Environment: lab
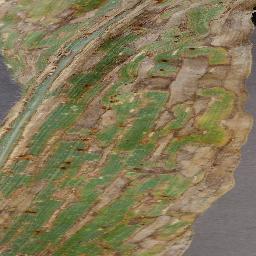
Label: gray_leaf_spot